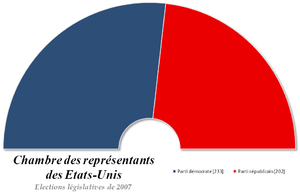
Le système électoral, mode de scrutin, système de vote ou régime électoral, désigne tout type de processus permettant l'expression du choix d'un corps électoral donné, souvent la désignation d'élus pour exercer un mandat en tant que représentants de ce corps, ou moins souvent le choix direct d'une option parmi plusieurs.